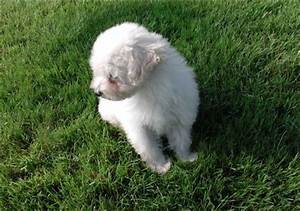
Label: cane